My Cousin Rachel (2017 film)

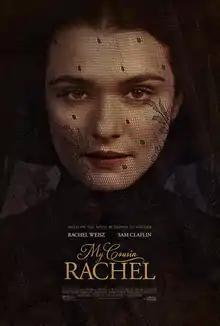
Theatrical release poster

My Cousin Rachel is a 2017 romantic drama film written and directed by Roger Michell. It is based on the 1951 novel of the same name by Daphne du Maurier. The film stars Rachel Weisz, Sam Claflin, Iain Glen, Holliday Grainger, and Pierfrancesco Favino. Its plot is about a young man in Cornwall who meets the widow of his older cousin, suspecting her of being responsible for his death.